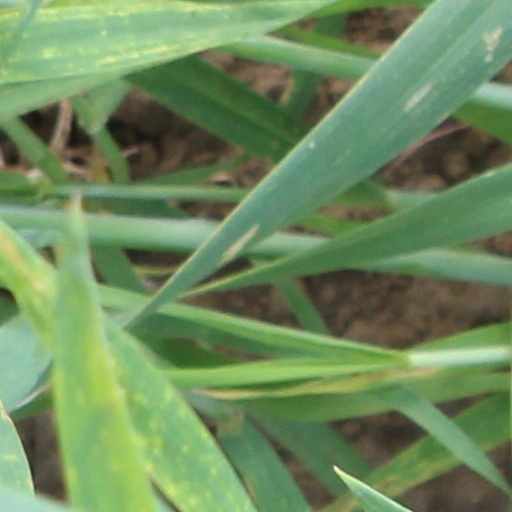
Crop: wheat